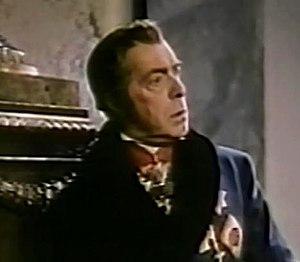
William Faversham est un acteur, metteur en scène et producteur de théâtre anglais, né le 12 février 1868 à Londres, mort le 7 avril 1940 à Long Island — Bay Shore.